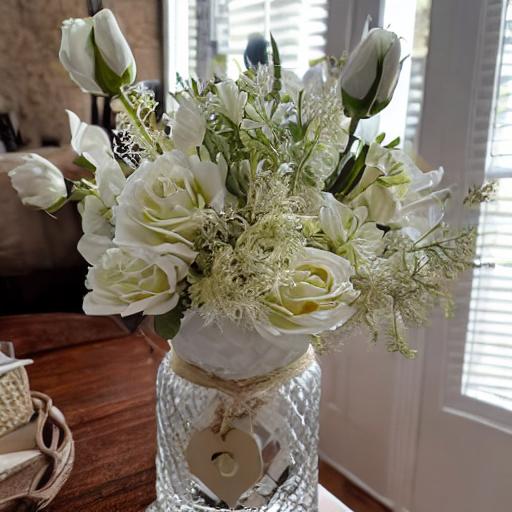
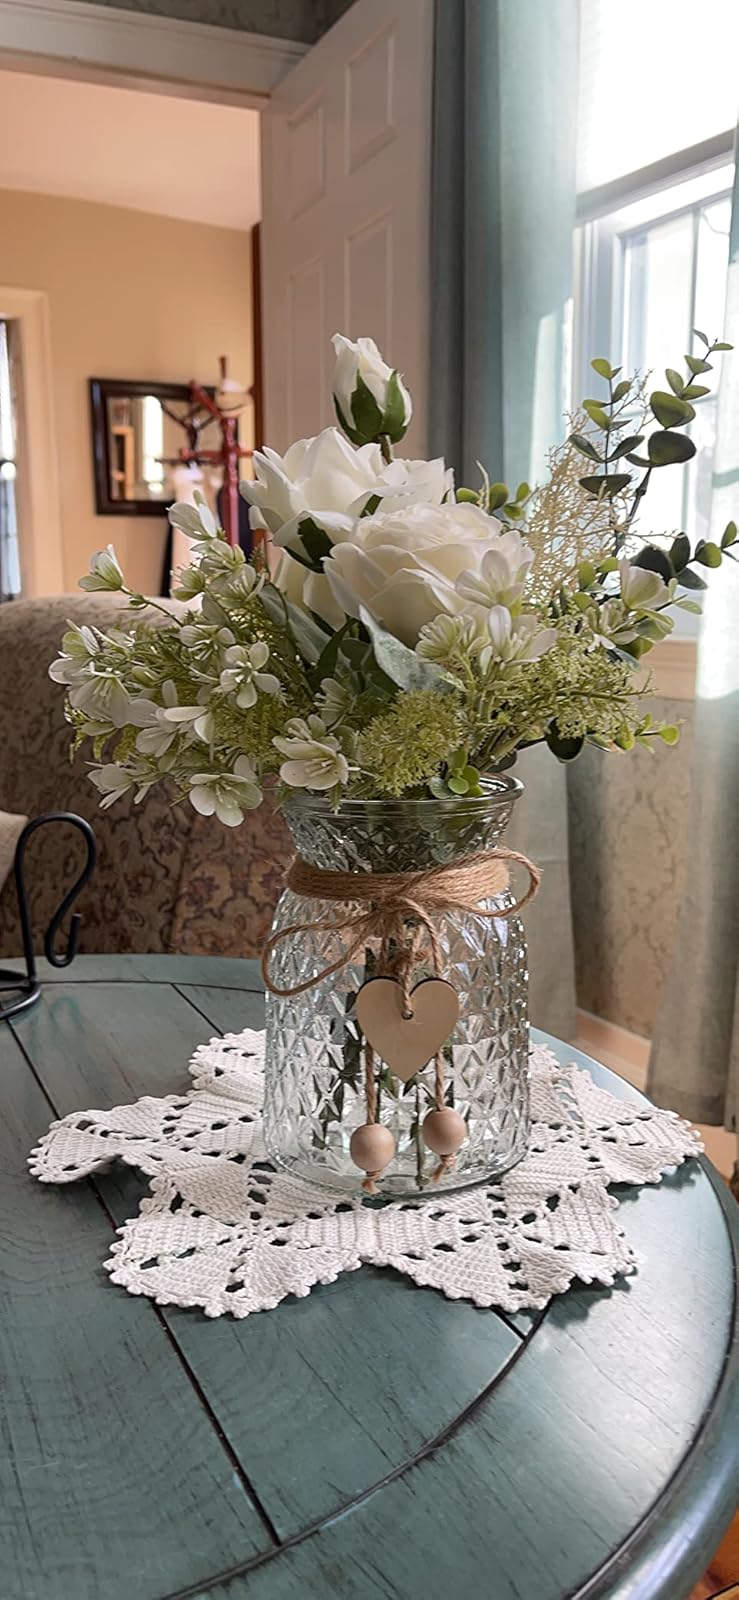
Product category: vase
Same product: no